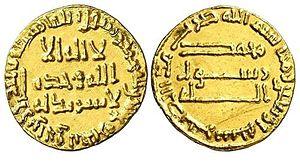
Cette liste présente les dirigeants de la Perse et de l'Iran.